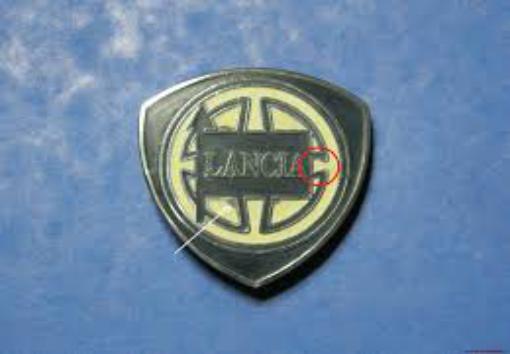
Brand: Lancia
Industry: Transportation